Any-angle path planning

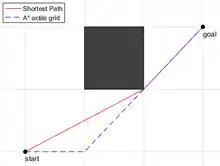
The path found by A* on an octile grid vs. the shortest path between the start and goal nodes.

Any-angle path planning algorithms are pathfinding algorithms that search for a Euclidean shortest path between two points on a grid map while allowing the turns in the path to have any angle. The result is a path that cuts directly through open areas and has relatively few turns. More traditional pathfinding algorithms such as A* either lack in performance or produce jagged, indirect paths.